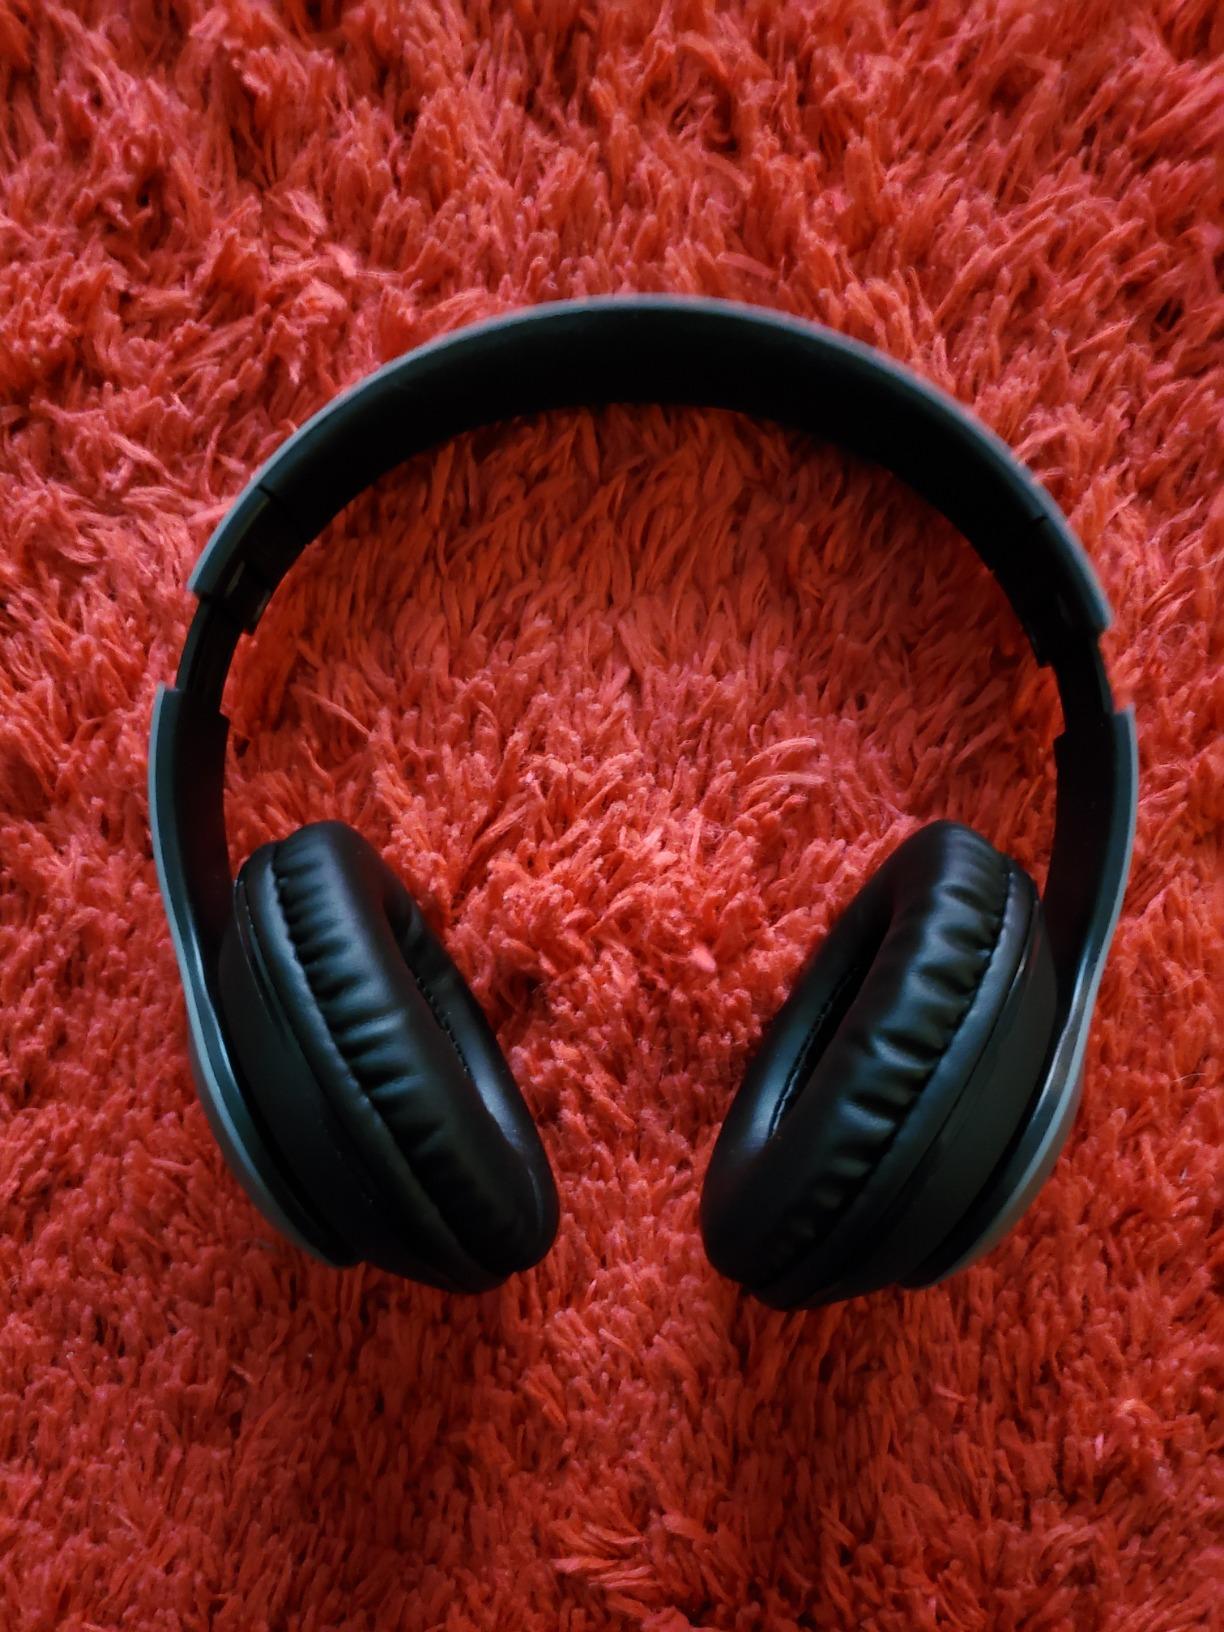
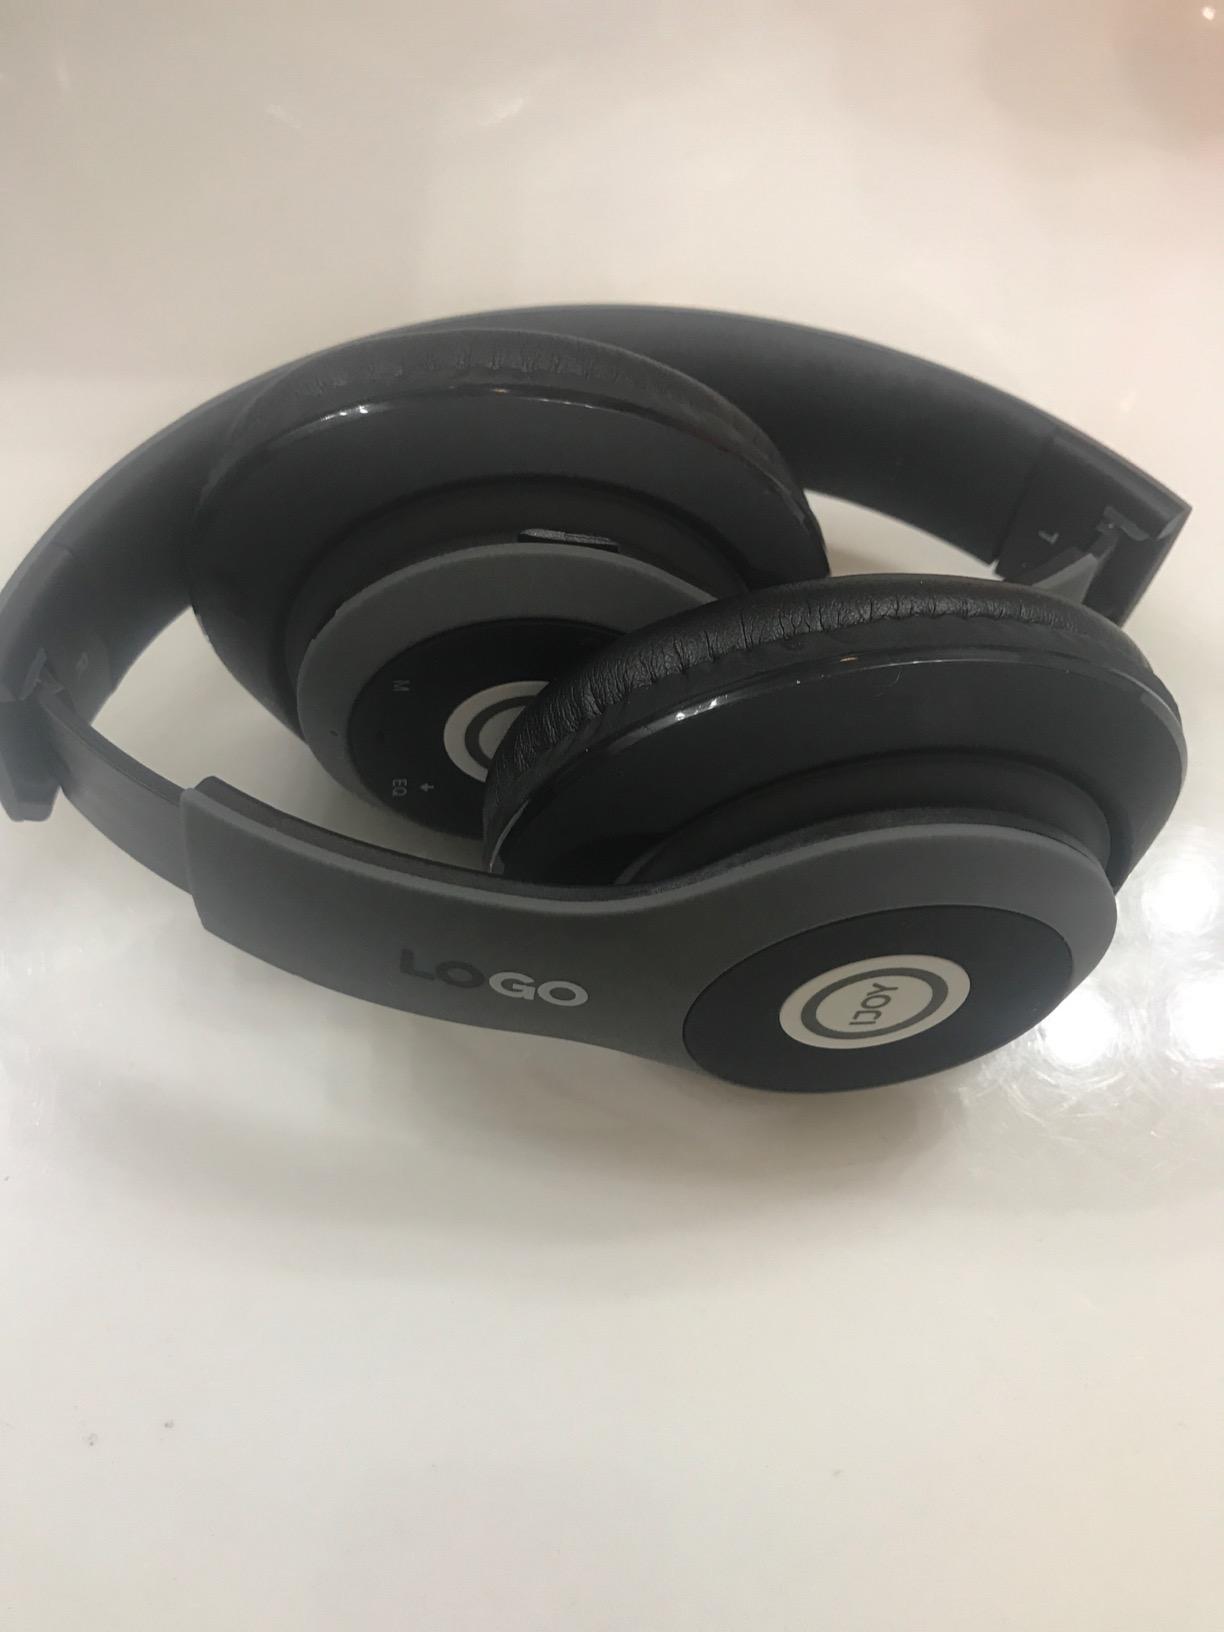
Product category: headphones
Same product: yes